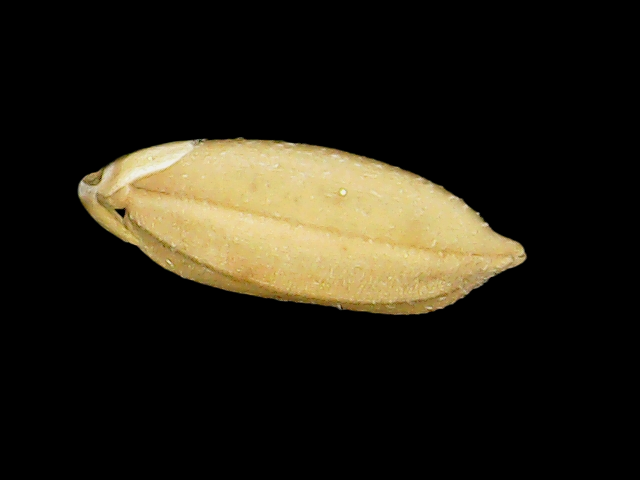
Rice variety: Binadhan08